Troll cat

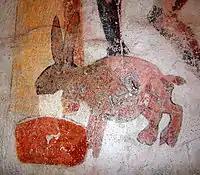
Pictor, Albertus. Swedish Milk Hare. 15th Century. Wall Painting. Uppsala County.

Witches reportedly were able to create them from "human hair, nails, wood shavings, and the like", and they were said to suck milk from cows and steal cream from households. Troll cats would then spit out the stolen milk into troughs next to the house. The Norwegian names "trollnøste" and "trollnøa" indicate their shapes: those troll cats looked like balls of yarn. Another kind of troll cat had the appearance of a ordinary cat; but, unlike the ball-shaped troll cat, harming the cat-shaped troll cat would result in the same harm to the witch. In addition, it was thought that shooting a troll cat would cause milk to spray from its wound. The troll cat is easily confused with the witch's "hug", which could also assume the shape of a cat. The troll cat would have to be buried with the witch, or the witch would have to leave her grave to retrieve it.